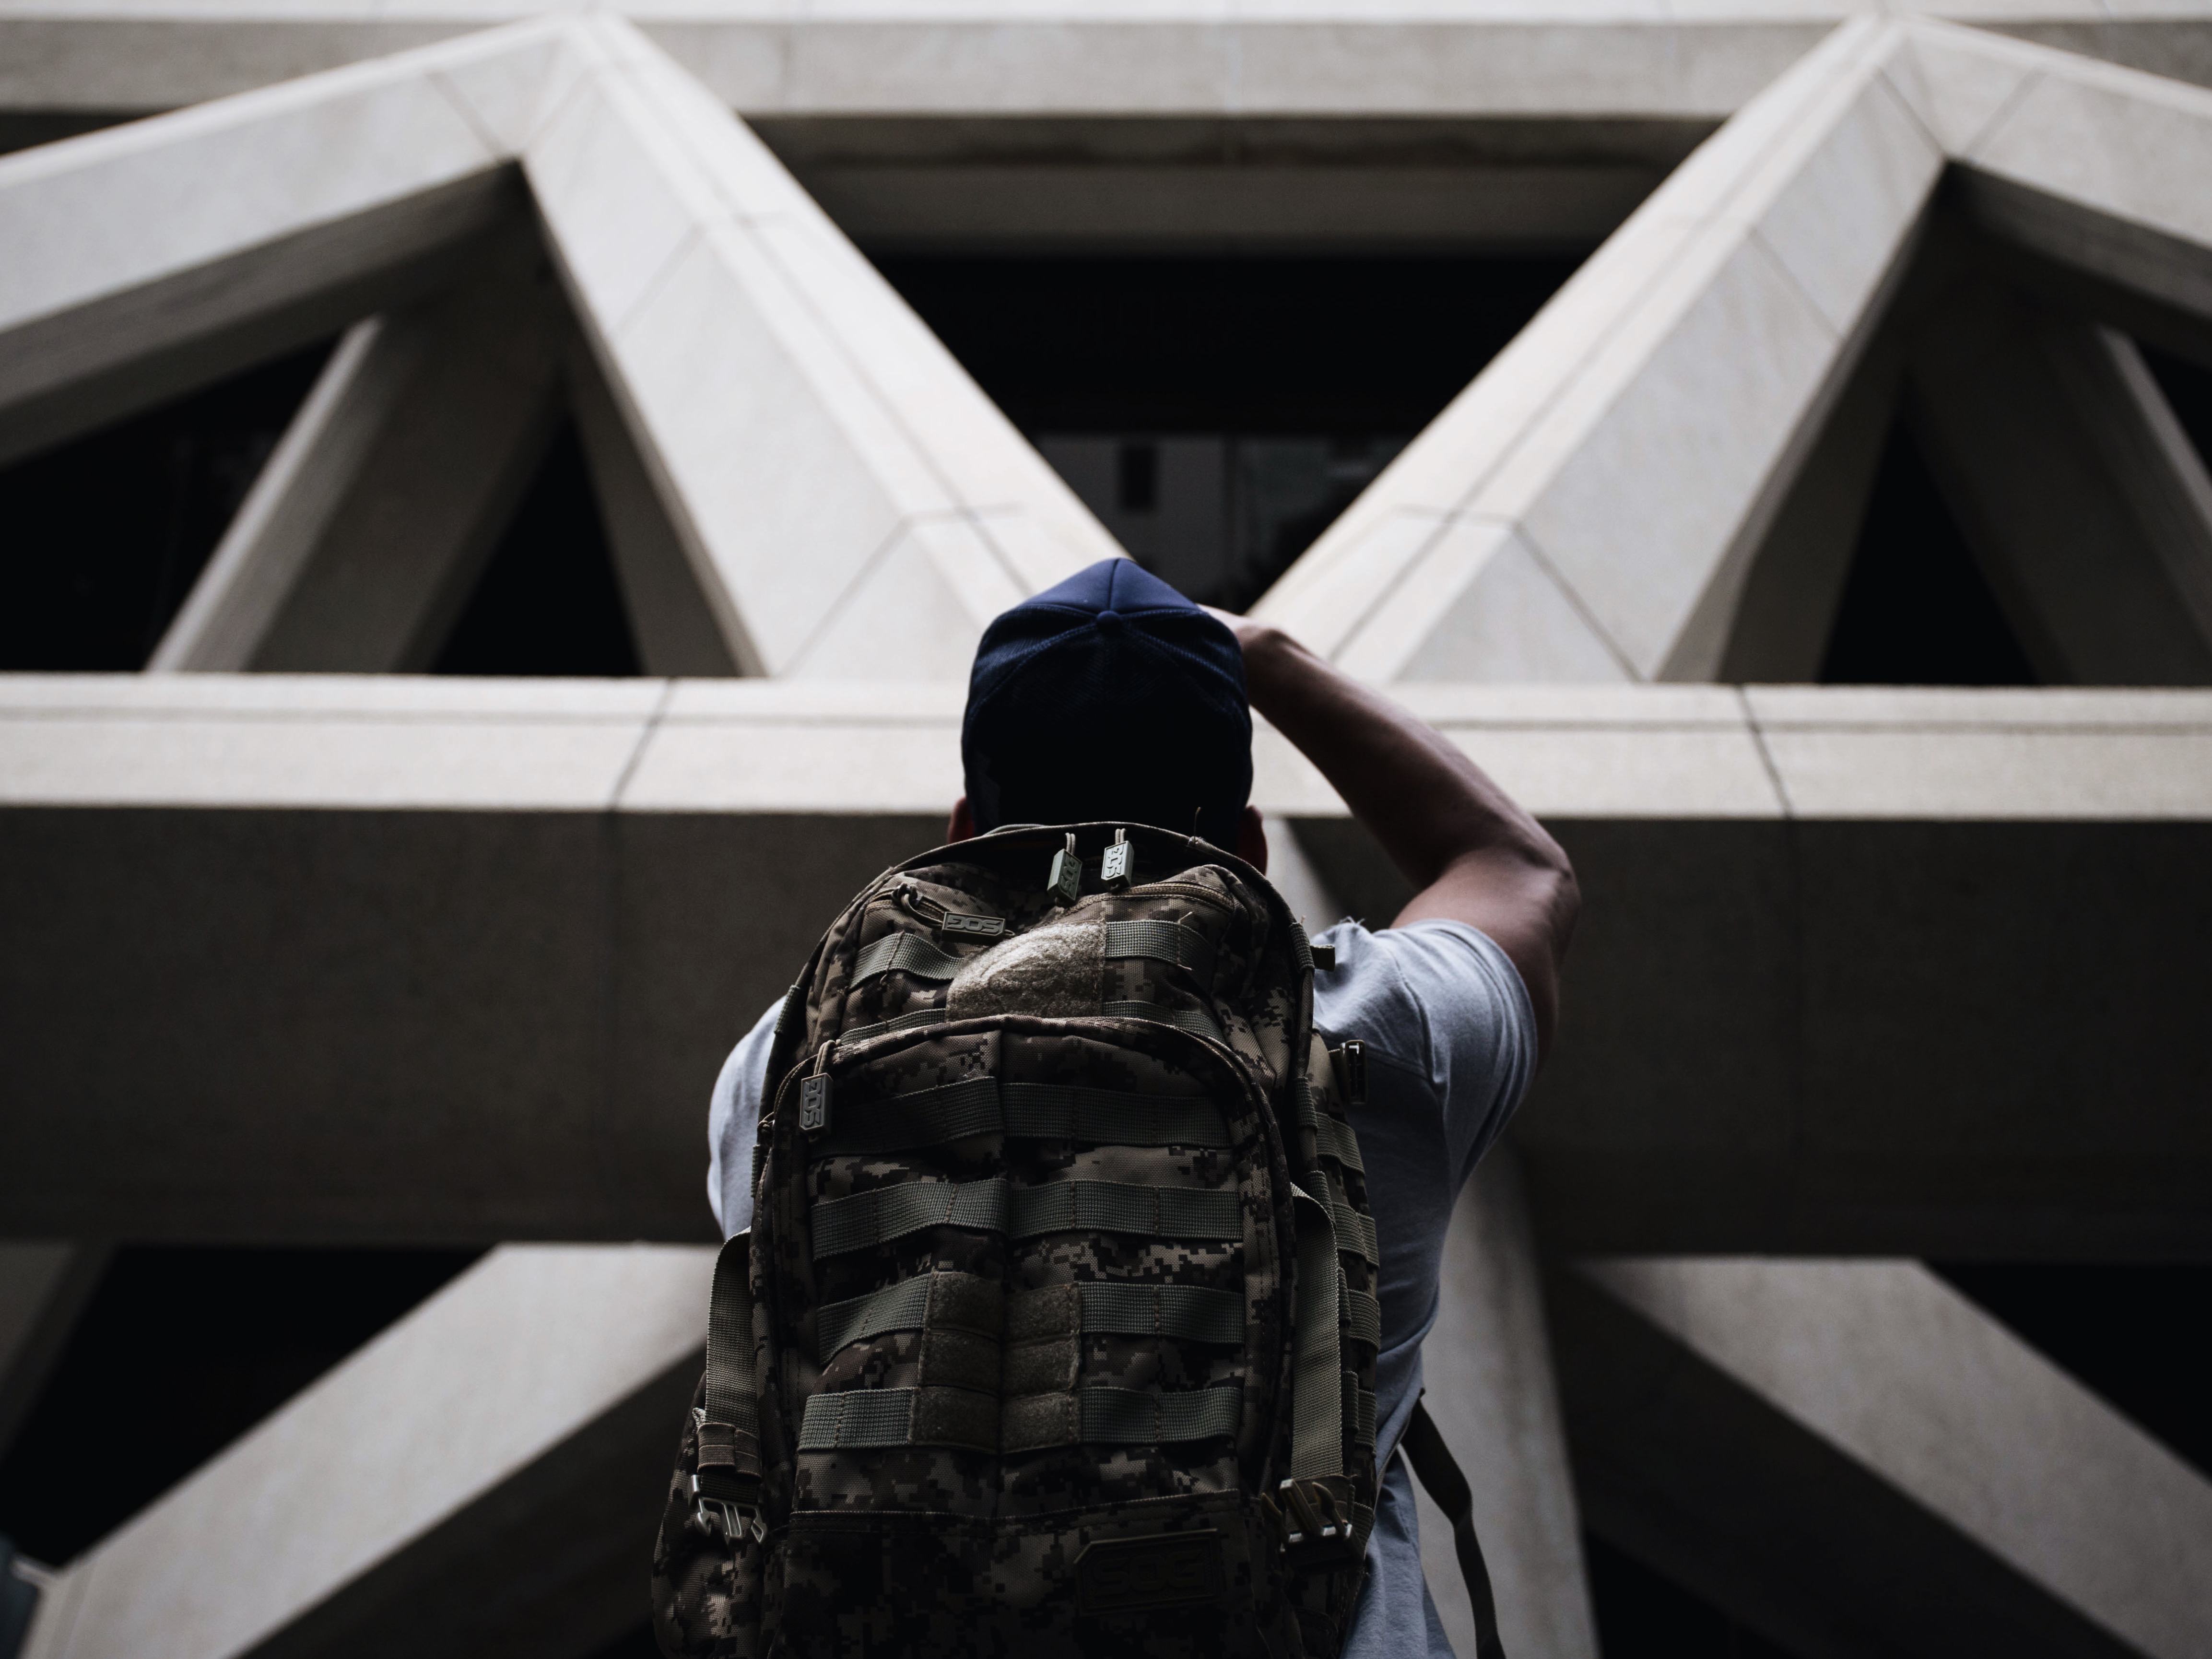
man, person, architecture, white, backpack, building, military, black, design